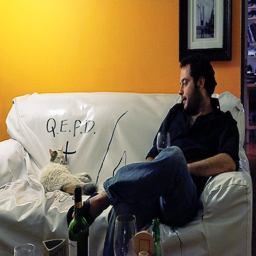
A man laying on top of a couch next to a white cat.
A man is sitting on a couch watching a cat sleep.
A person sitting on a couch, looking at a sleeping cat.
A man on a couch with a cat is holding a wine glass.
a man sits on a couch as he stares at a cat